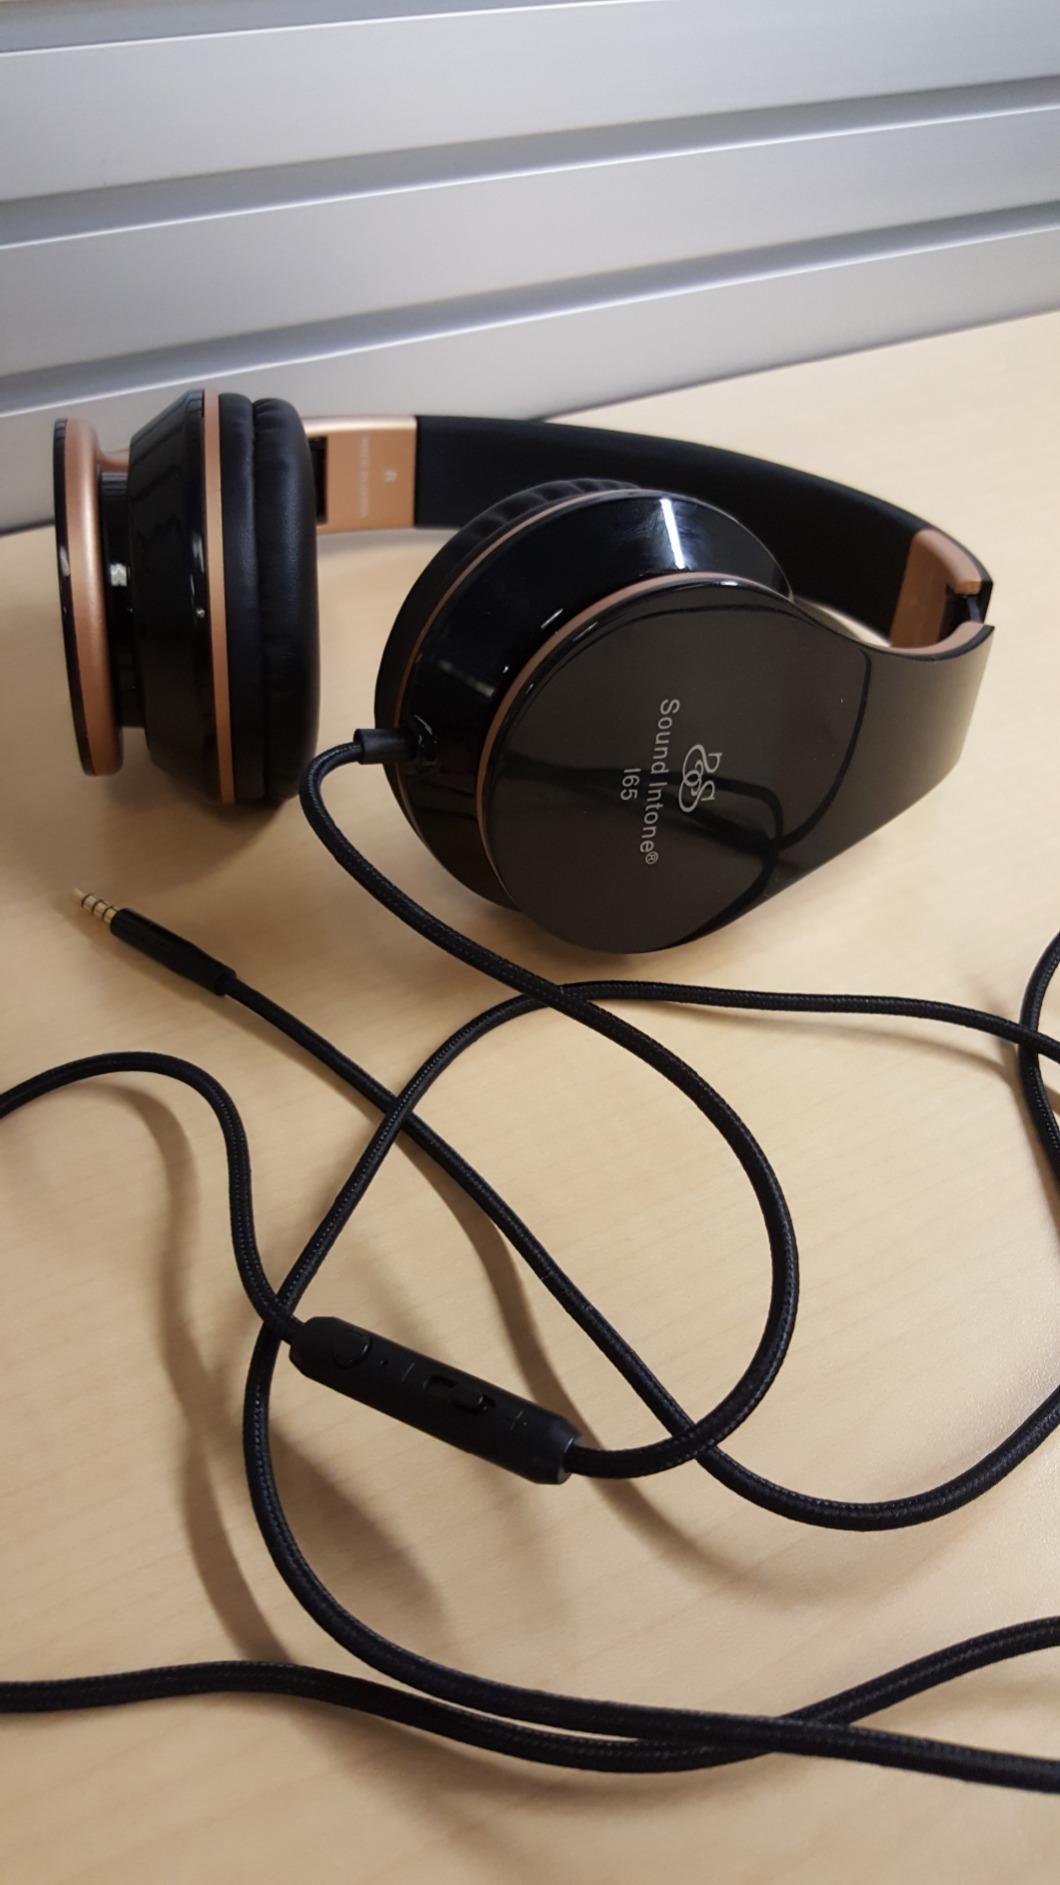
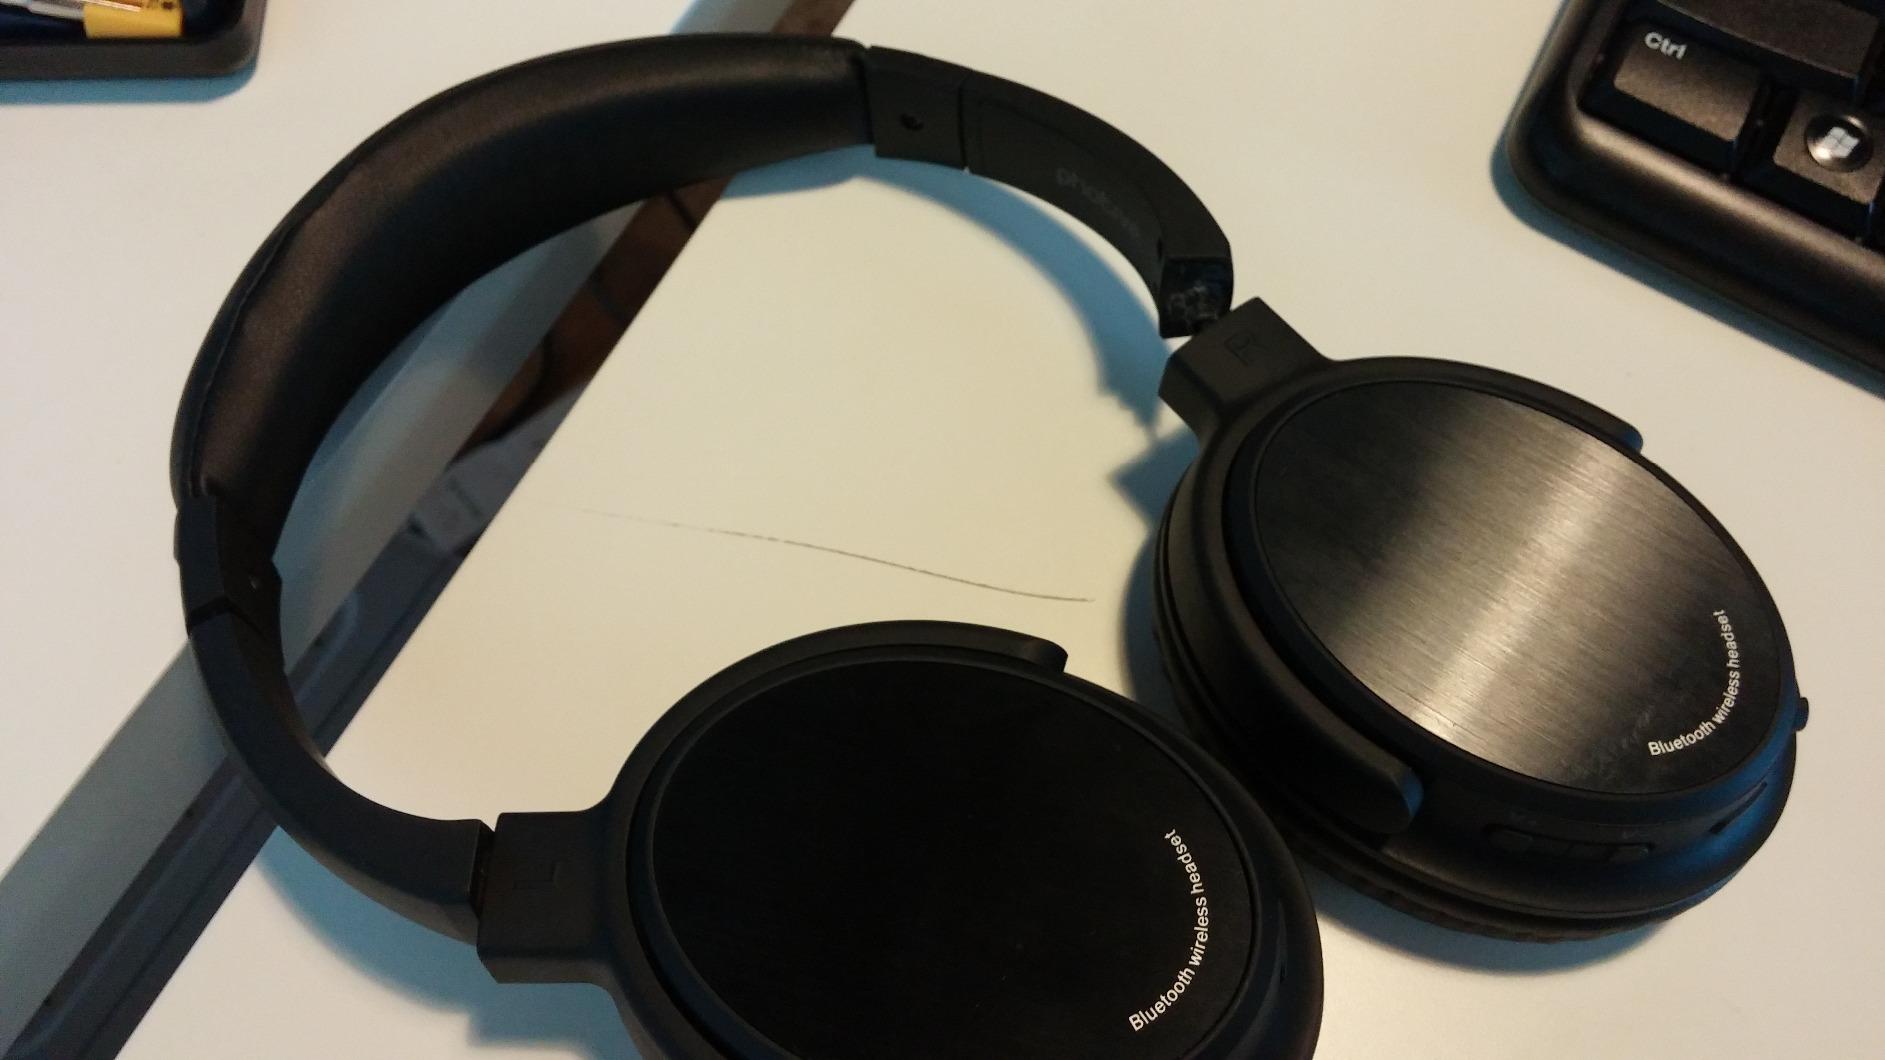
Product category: headphones
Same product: no